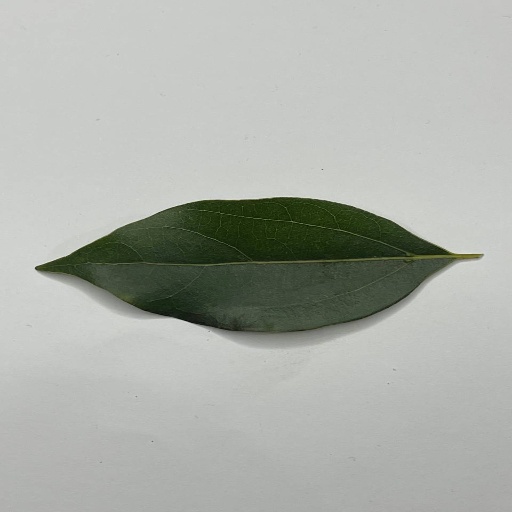
Species: Camphor
Leaf condition: Healthy Leaf